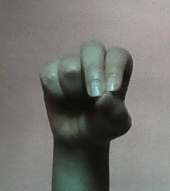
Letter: gaaf